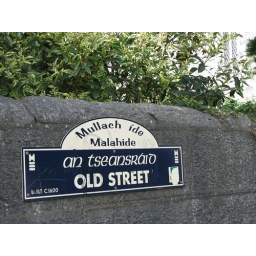
As usual, street signs are in both English and IrishMalahide, Ireland